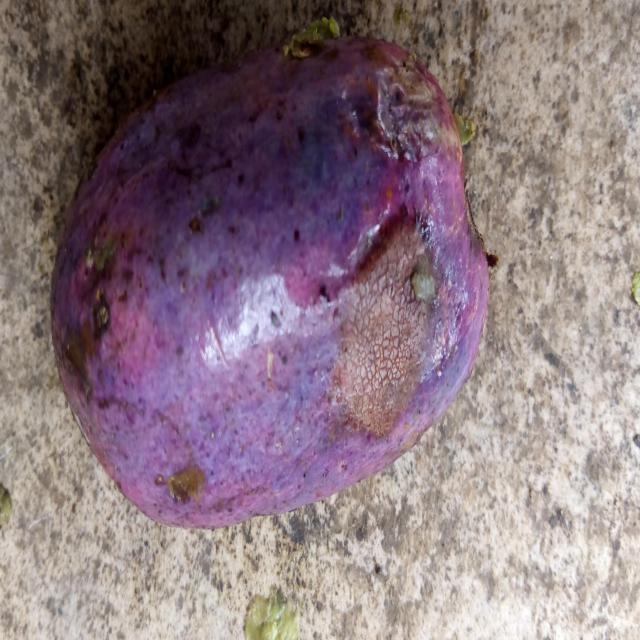
Plum grade: bruised